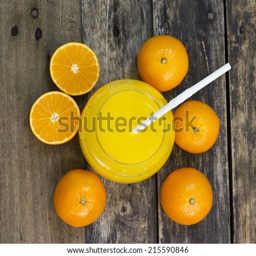
glass of orange juice top view on the table